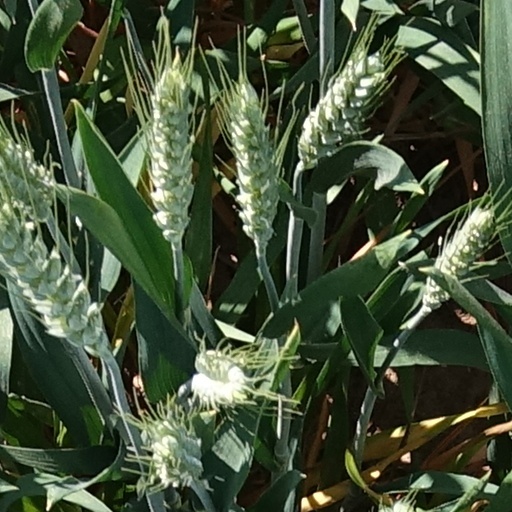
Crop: wheat